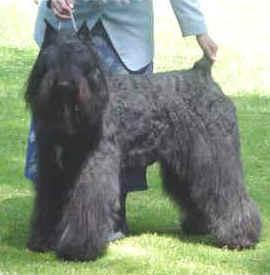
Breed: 233-n000072-Bouvier_des_Flandres